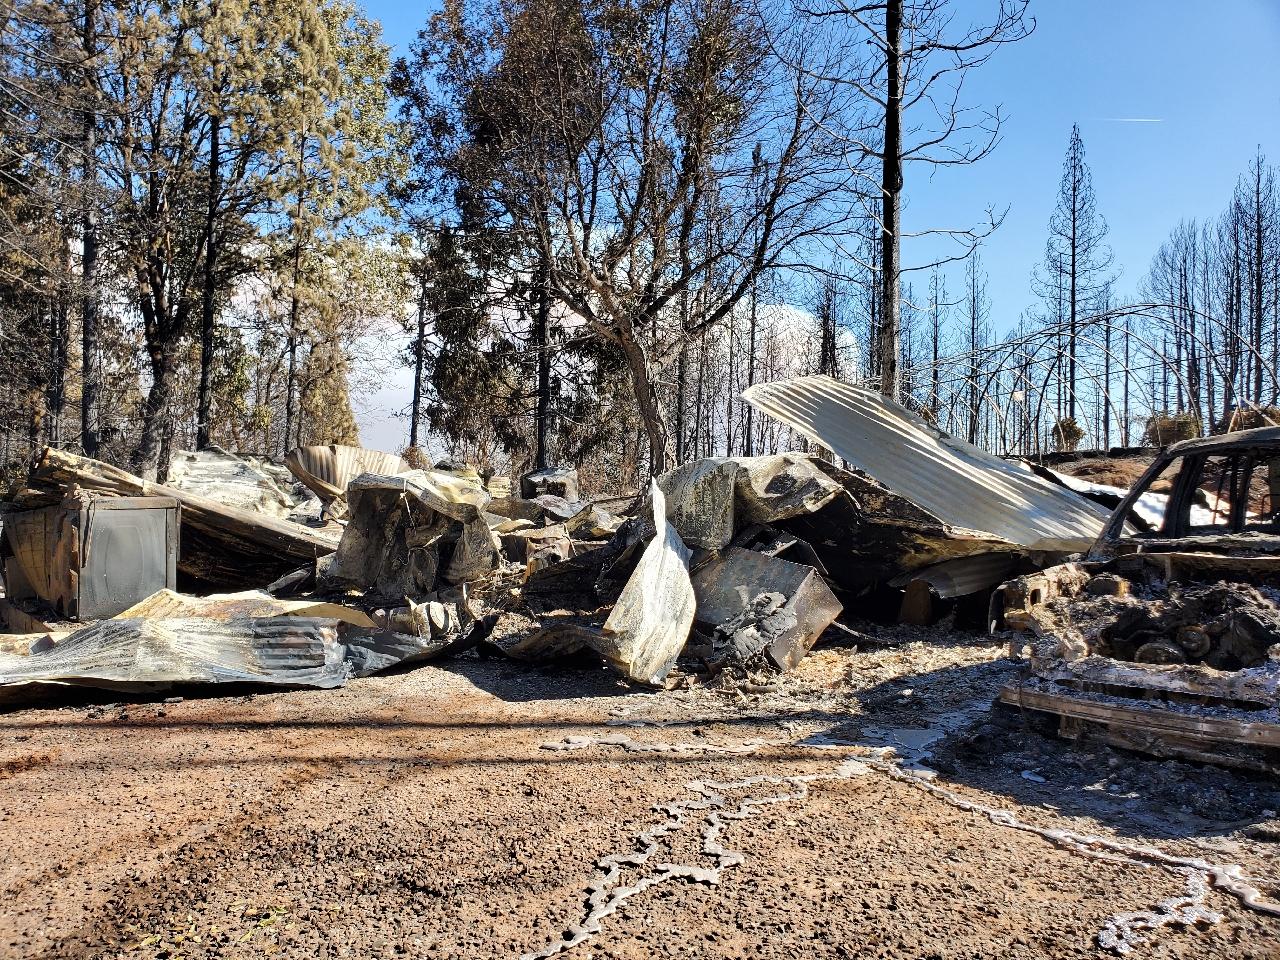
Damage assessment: destroyed